Dr. Mario Online Rx

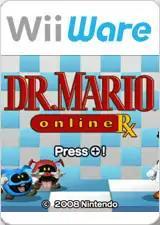
Title screen

Dr. Mario Online Rx, stylized as and released in PAL regions as Dr. Mario & Germ Buster, is a puzzle video game starring Dr. Mario. It was one of the WiiWare launch games in Japan, Europe, and Australia, and was released in 2008 on March 25 for Japan, on May 20 for Europe and Australia, and for North America on May 26.